Rublee-Wohlthat-Plan

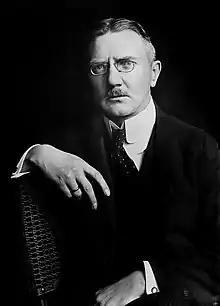
Hjalmar Schacht

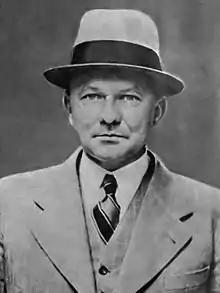
Helmuth Wohlthat

Initially, Reich Minister of Economics Hermann Göring assigned the development of the details of the agreement to the Austrian Minister of Economics Hans Fischböck. After the events of "Kristallnacht", Göring and President of the Reichsbank, Hjalmar Schacht agreed that Schacht would take on this project. The initial initiative came directly from Adolf Hitler, who also supervised the course of the negotiations.